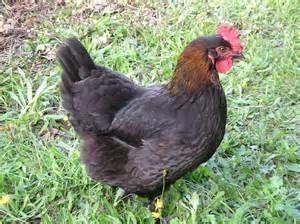
chicken